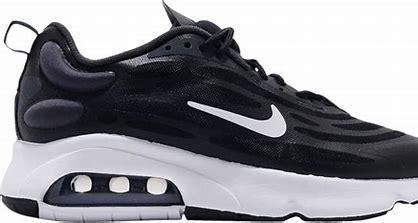
Brand: Nike
Model: Air Max Exosense